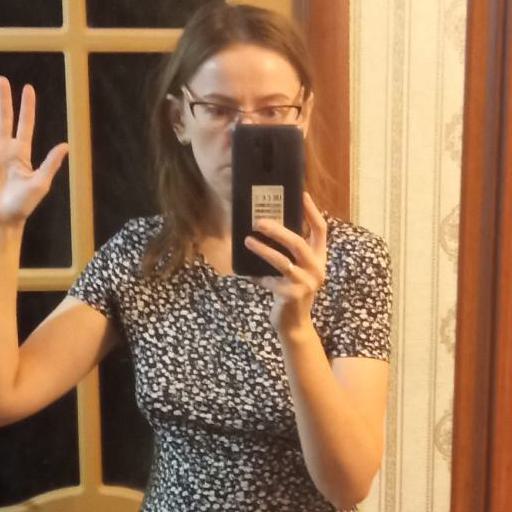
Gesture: no_gesture